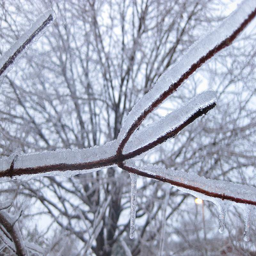
image of a branch that has been subjected .